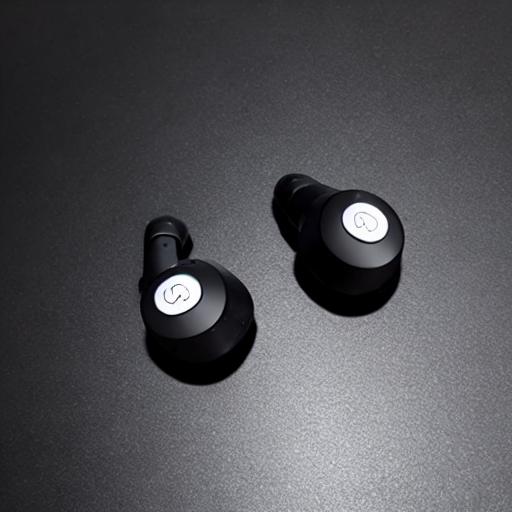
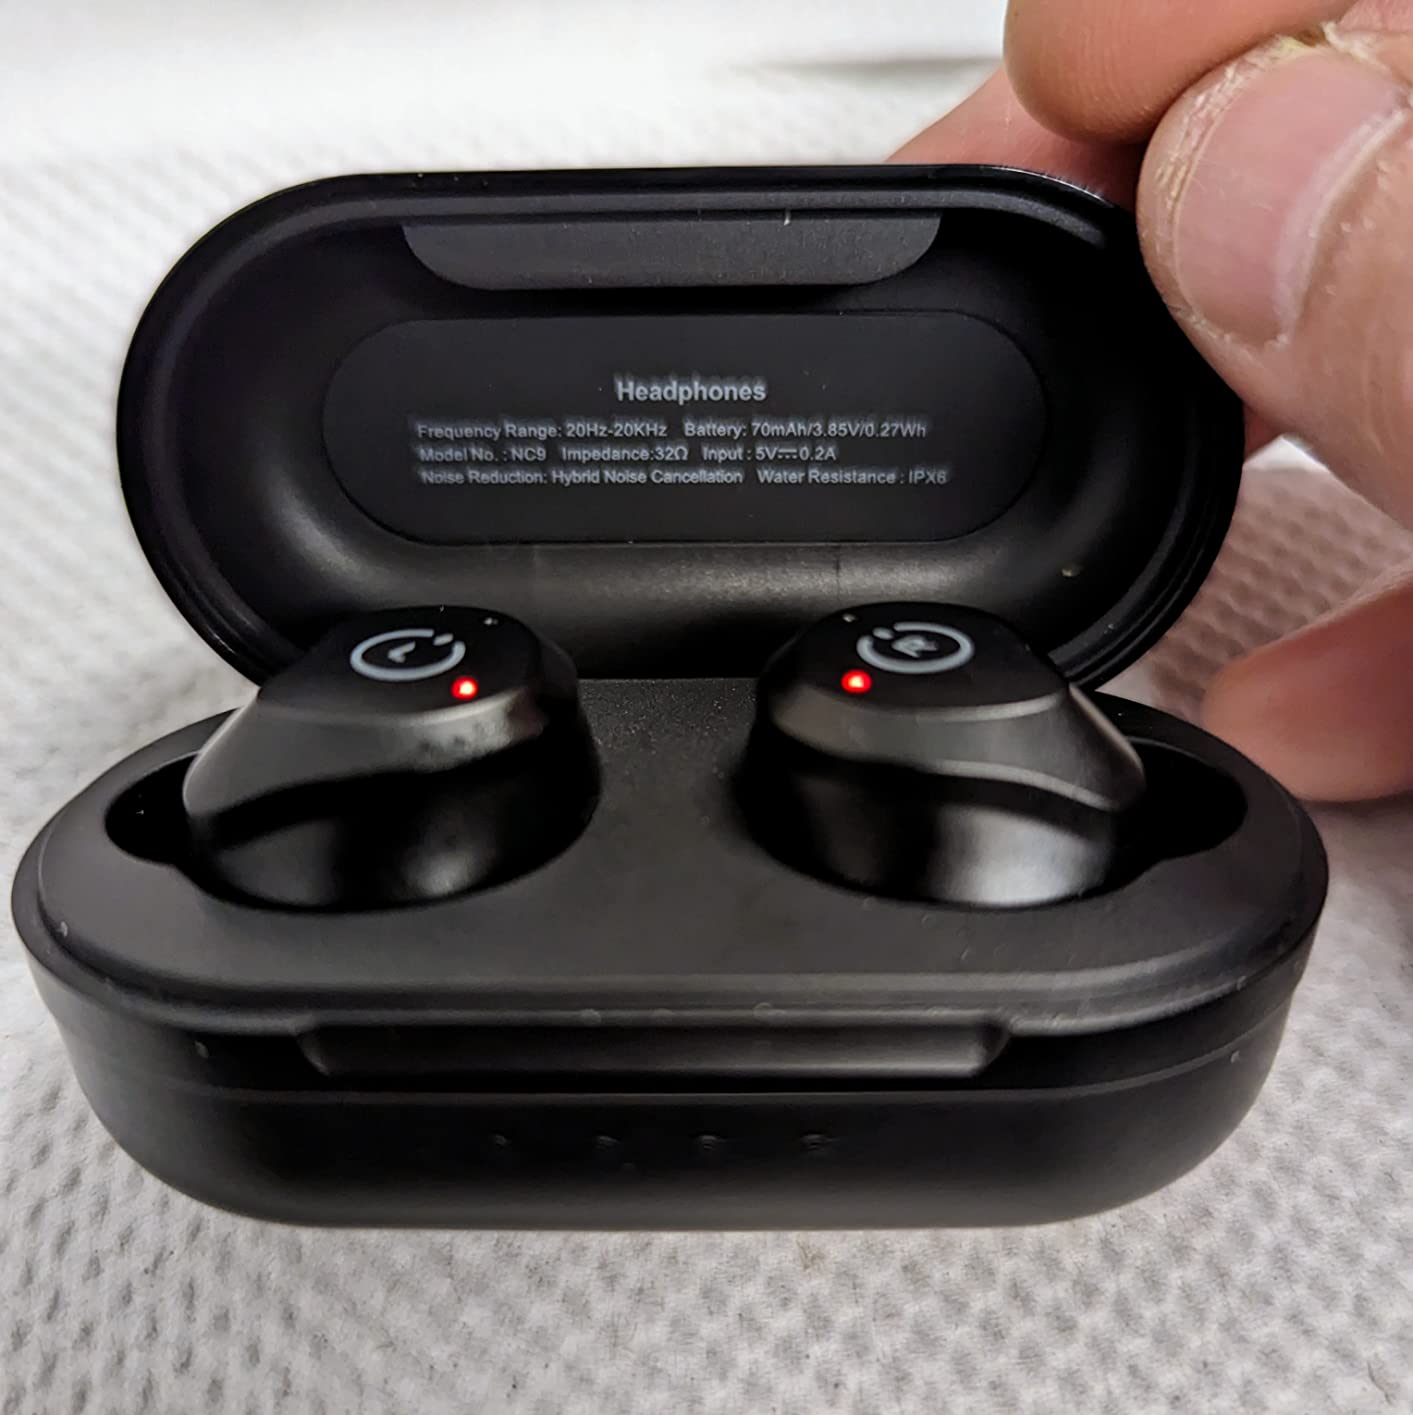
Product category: earbuds
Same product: no